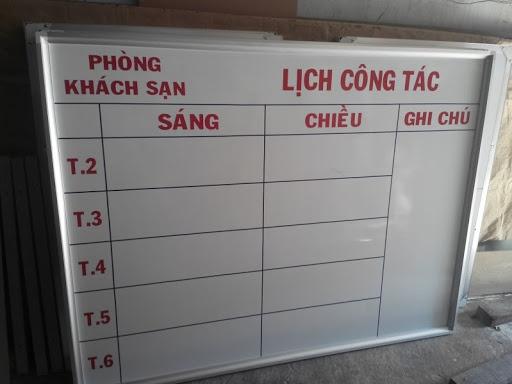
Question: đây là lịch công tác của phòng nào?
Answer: đây là lịch công tác của phòng khách sạn